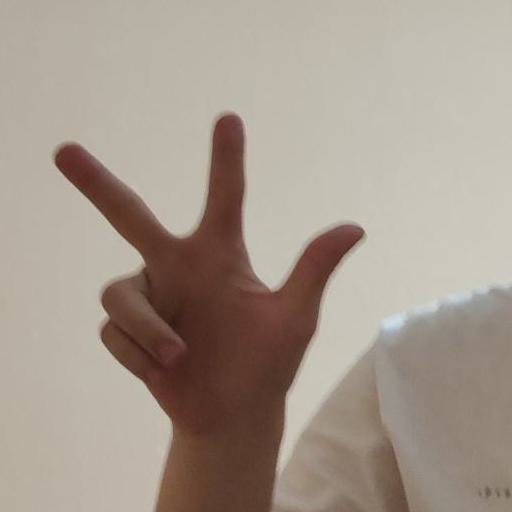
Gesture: three2